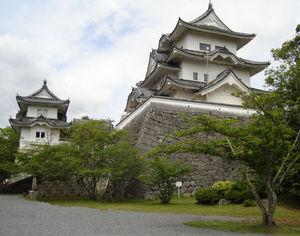
Iga-Ueno est un quartier de la ville d'Iga dans la préfecture de Mie située à l'est de l'île de Honshū au Japon. Ce quartier, dans lequel se trouve le château de la ville, fut le berceau des ninjas, en tant que capitale de l'ancienne province d'Iga. C'est d'ailleurs pour cela que la première source d'attraction touristique de la ville est le Iga Ninja Museum, qui est une ancienne demeure seigneuriale qui servit de quartier général aux clans ninja.